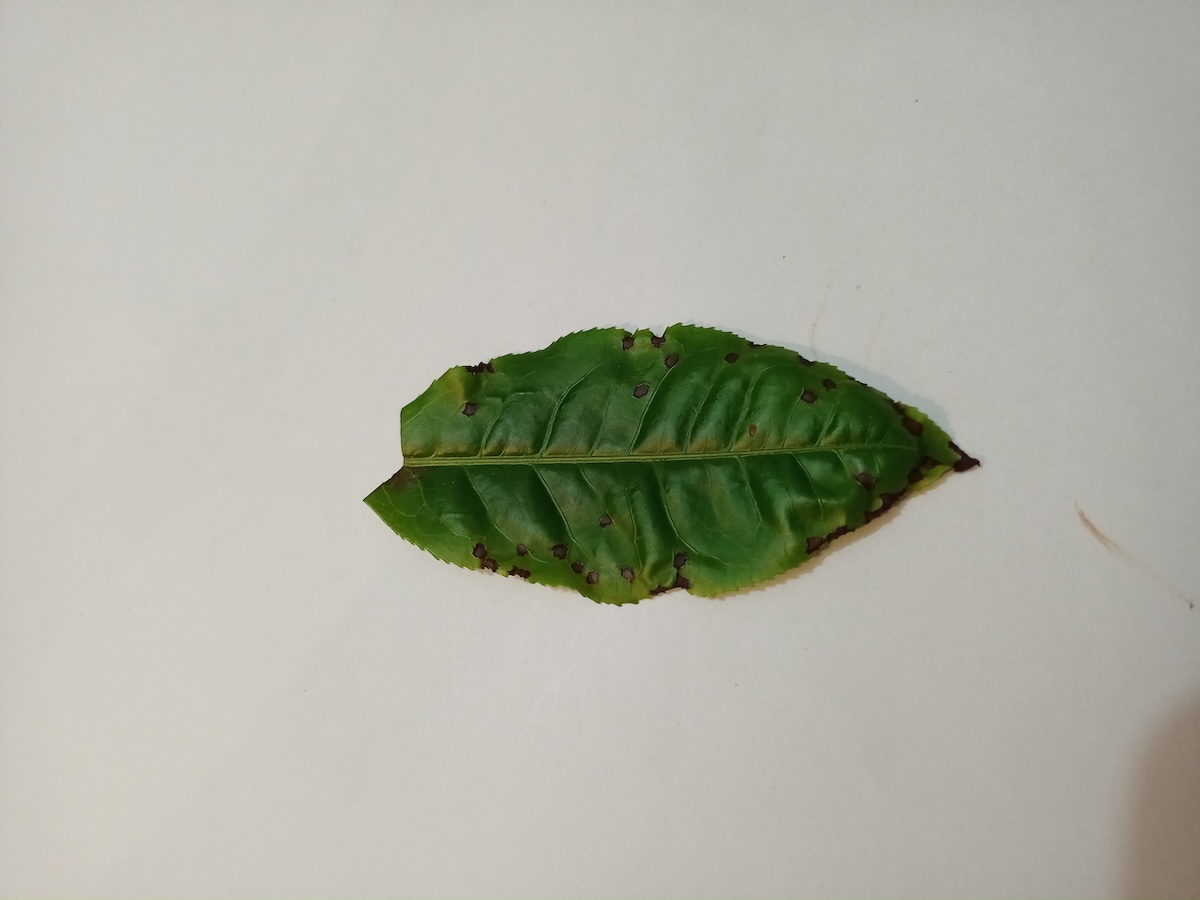
Label: Helopeltis